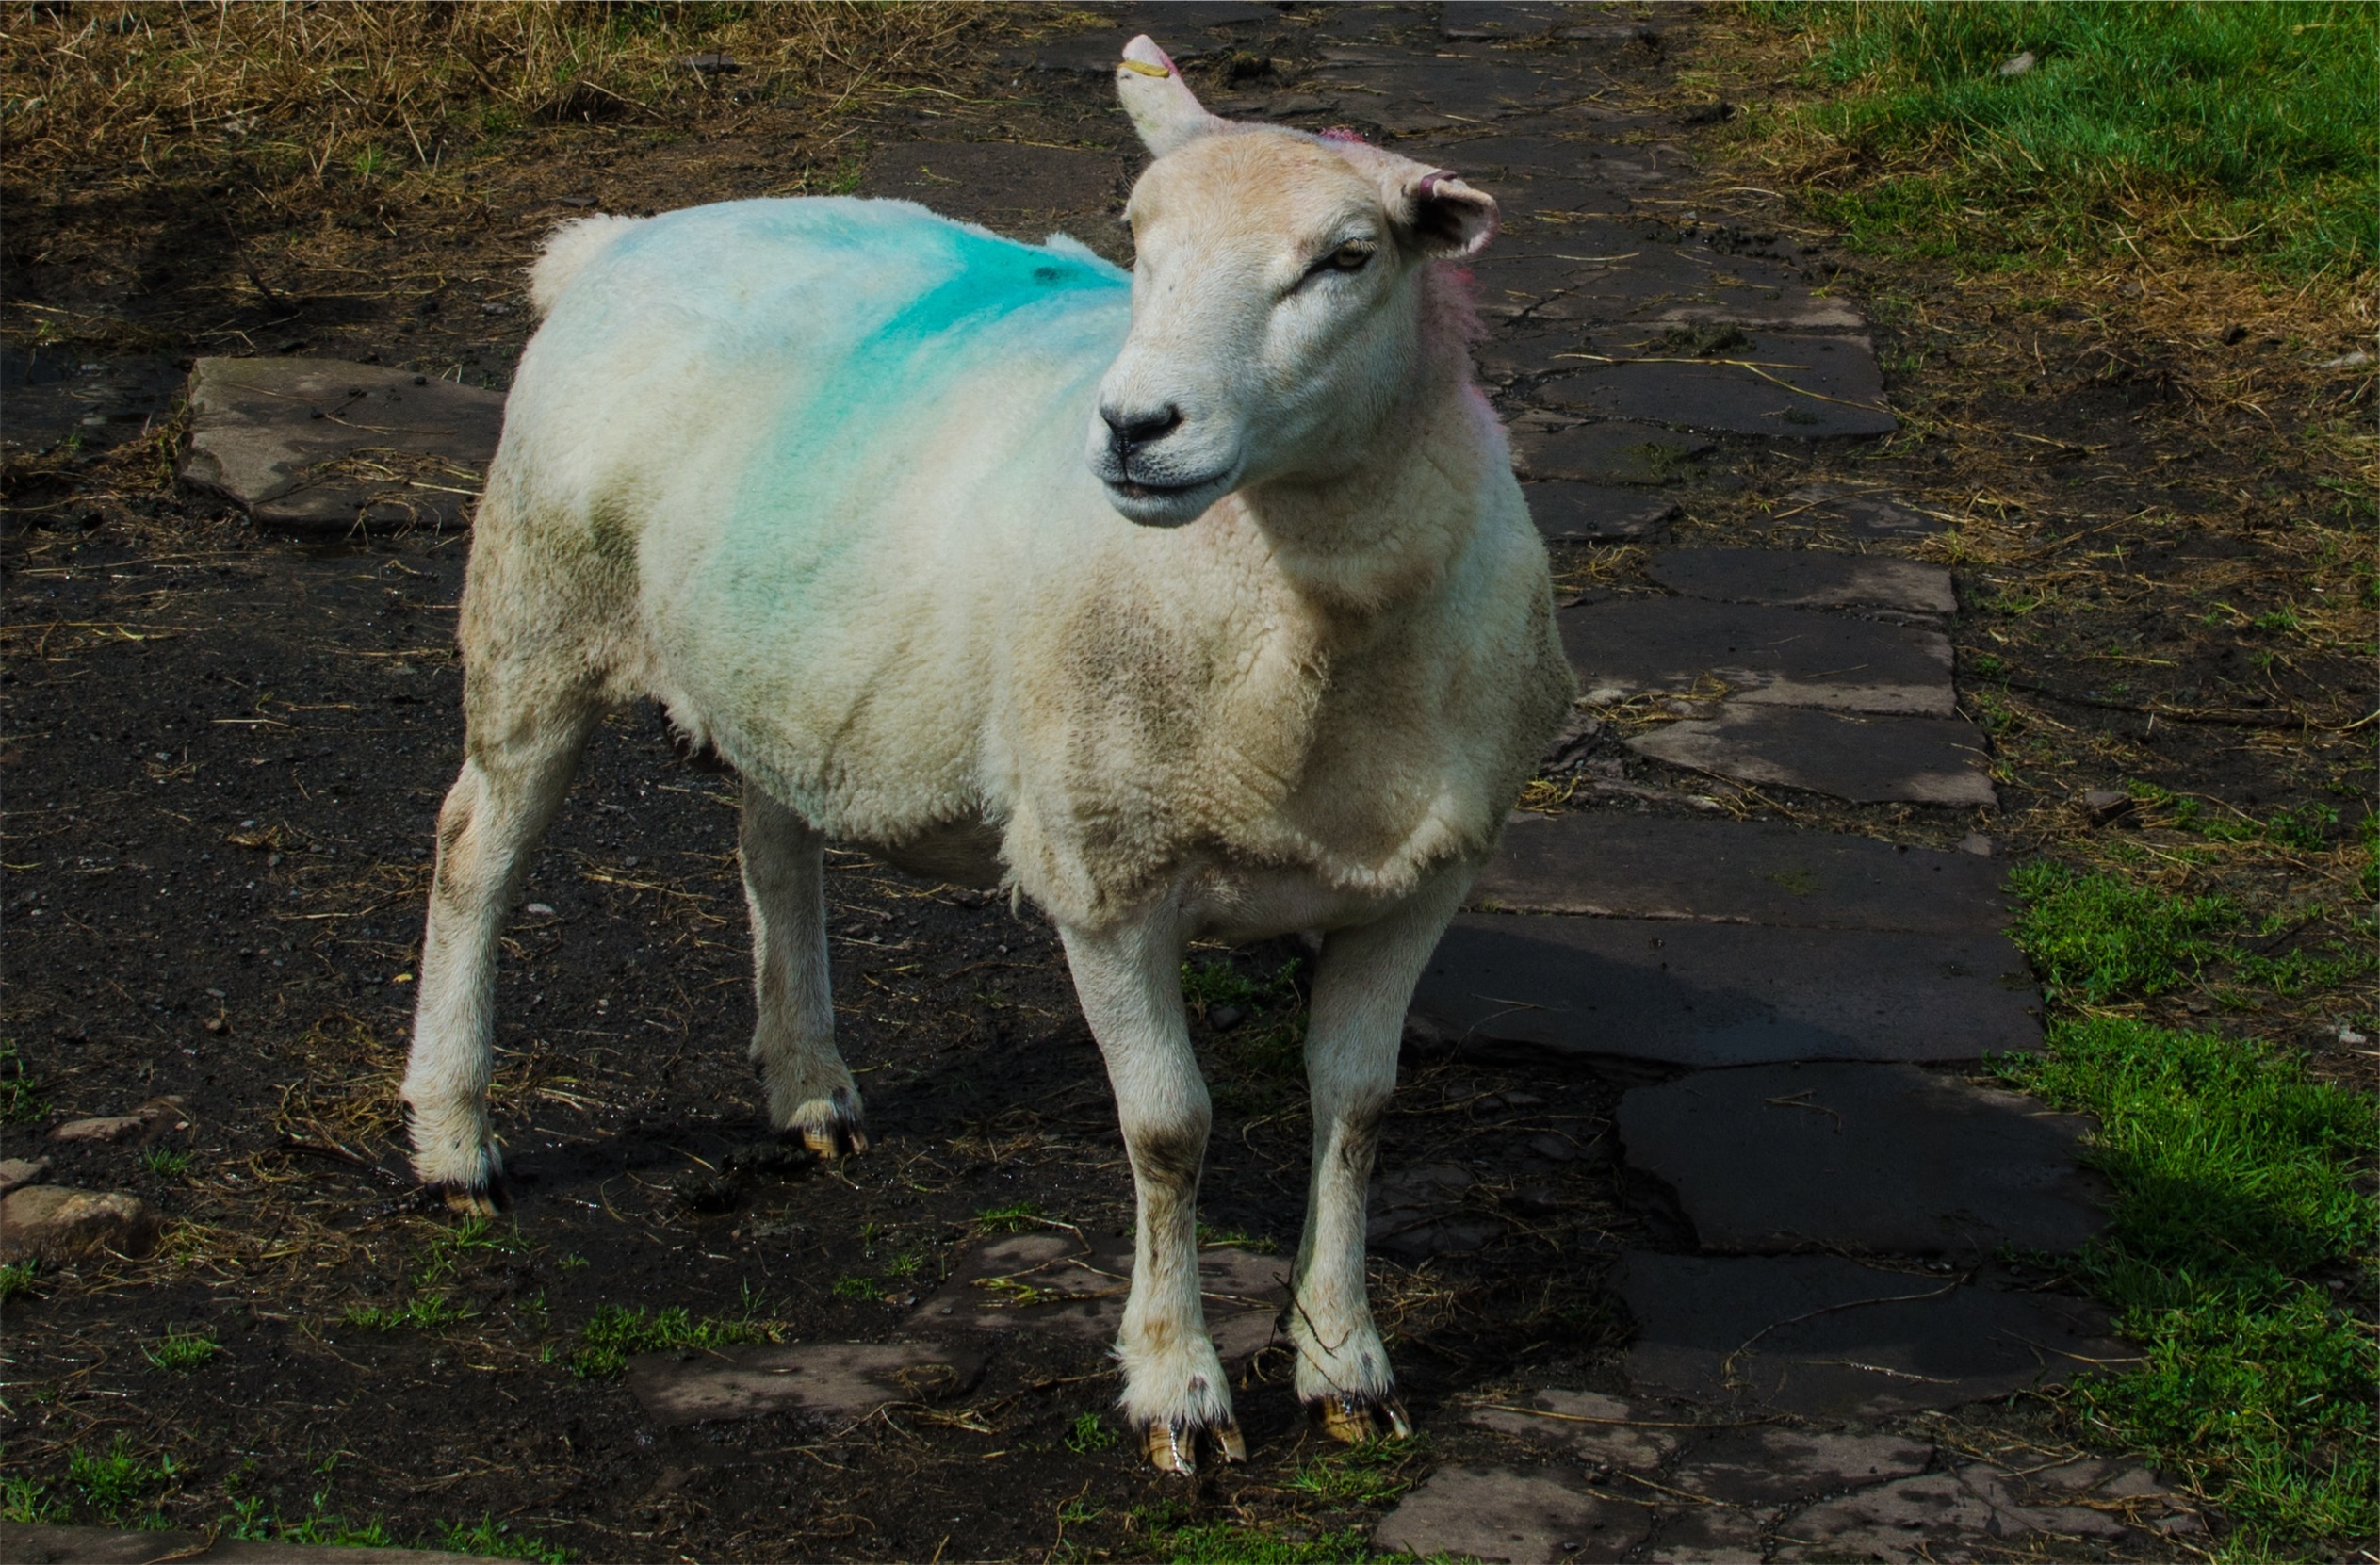
farm, animal, pasture, grazing, sheep, mammal, agriculture, fauna, mountain goat, vertebrate, sheeps, horse like mammal